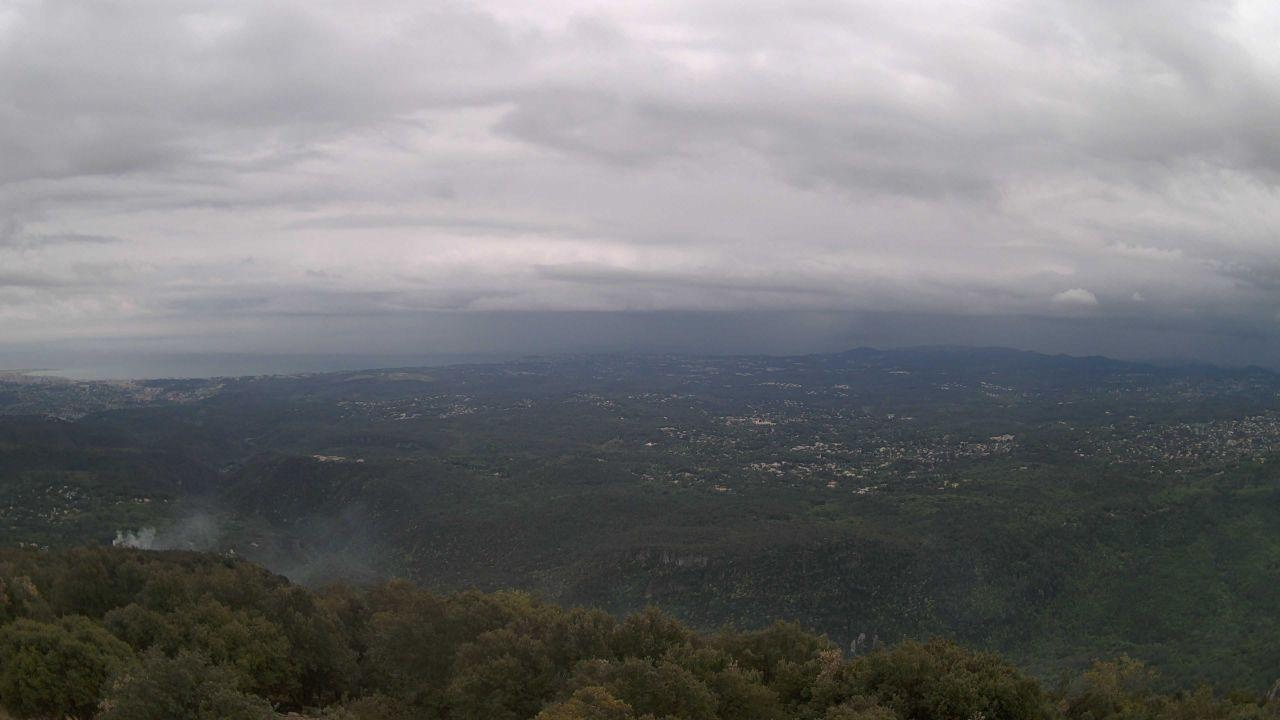
Fire: no
Smoke: yes